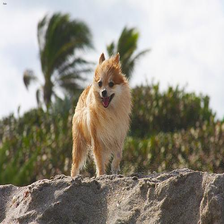
Species: dog
Breed: pomeranian